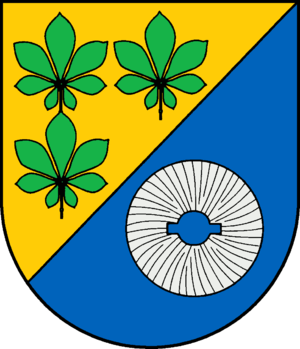
Kühren
Coat of arms of Kühren
Kühren er en by og kommune i det nordlige Tyskland, beliggende i Amt Preetz-Land i den sydvestlige del af Kreis Plön. Kreis Plön ligger i den østlige/centrale del af delstaten Slesvig-Holsten.